Marine biology

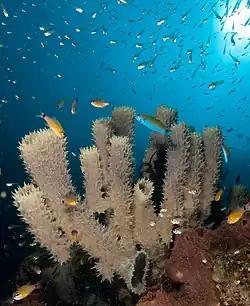
Coral reefs provide marine habitats for tube sponges, which in turn become marine habitats for fish

Marine habitats can be divided into coastal and open ocean habitats. Coastal habitats are found in the area that extends from the shoreline to the edge of the continental shelf. Most marine life is found in coastal habitats, even though the shelf area occupies only seven percent of the total ocean area. Open ocean habitats are found in the deep ocean beyond the edge of the continental shelf. Alternatively, marine habitats can be divided into pelagic and demersal habitats. Pelagic habitats are found near the surface or in the open water column, away from the bottom of the ocean and affected by ocean currents, while demersal habitats are near or on the bottom. Marine habitats can be modified by their inhabitants. Some marine organisms, like corals, kelp and sea grasses, are ecosystem engineers which reshape the marine environment to the point where they create further habitat for other organisms.